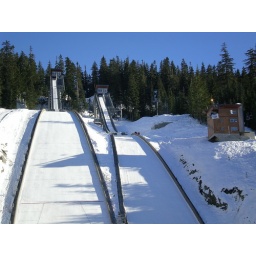
The nordic jumps. The forecast office is located in the judges tower, the brown building on the right of the jumps.